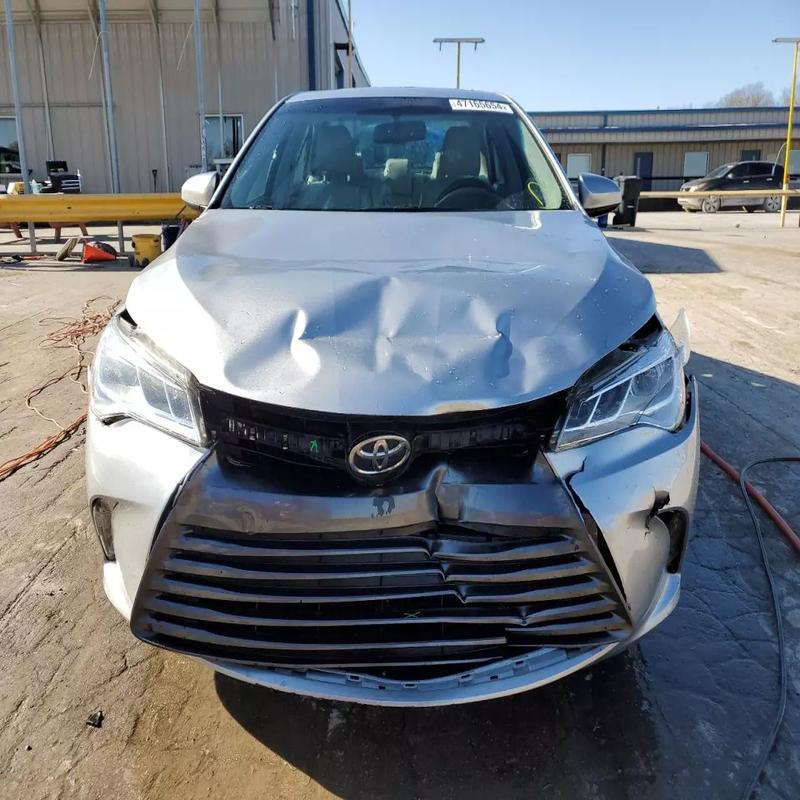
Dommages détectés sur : pare-choc avant, capot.
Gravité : mineur